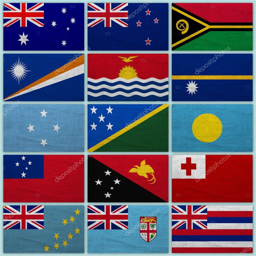
flags of all countries -- stock photo #